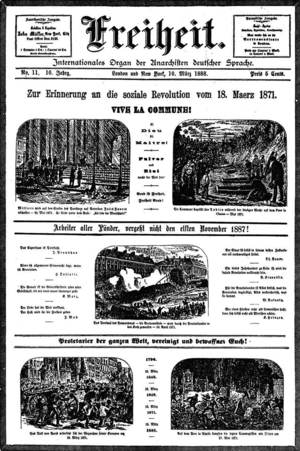
Socialistloven / Virkninger
Forsiden af bladet Freiheit, et socialdemokratisk socialrevolutionært tidsskrift, som i første omgang blev udgivet i eksil, og fra 1880 efter eksklusionen af udgiveren Johann Most fra SAPD blev et organ for den tysksprogede anarkisme
Socialistloven – som ofte kaldes socialistlovene på grund af sine forskelligartede bestemmelser i 30 paragraffer, som blev vedtaget i den tyske rigsdag den 19. oktober 1878 med stemmer fra de konservative og hovedparten af de nationalliberale medlemmer. Loven trådte i kraft tre dage senere efter at være blevet underskrevet af kejser Wilhelm 1. og forblev i kraft frem til 30. september 1890.